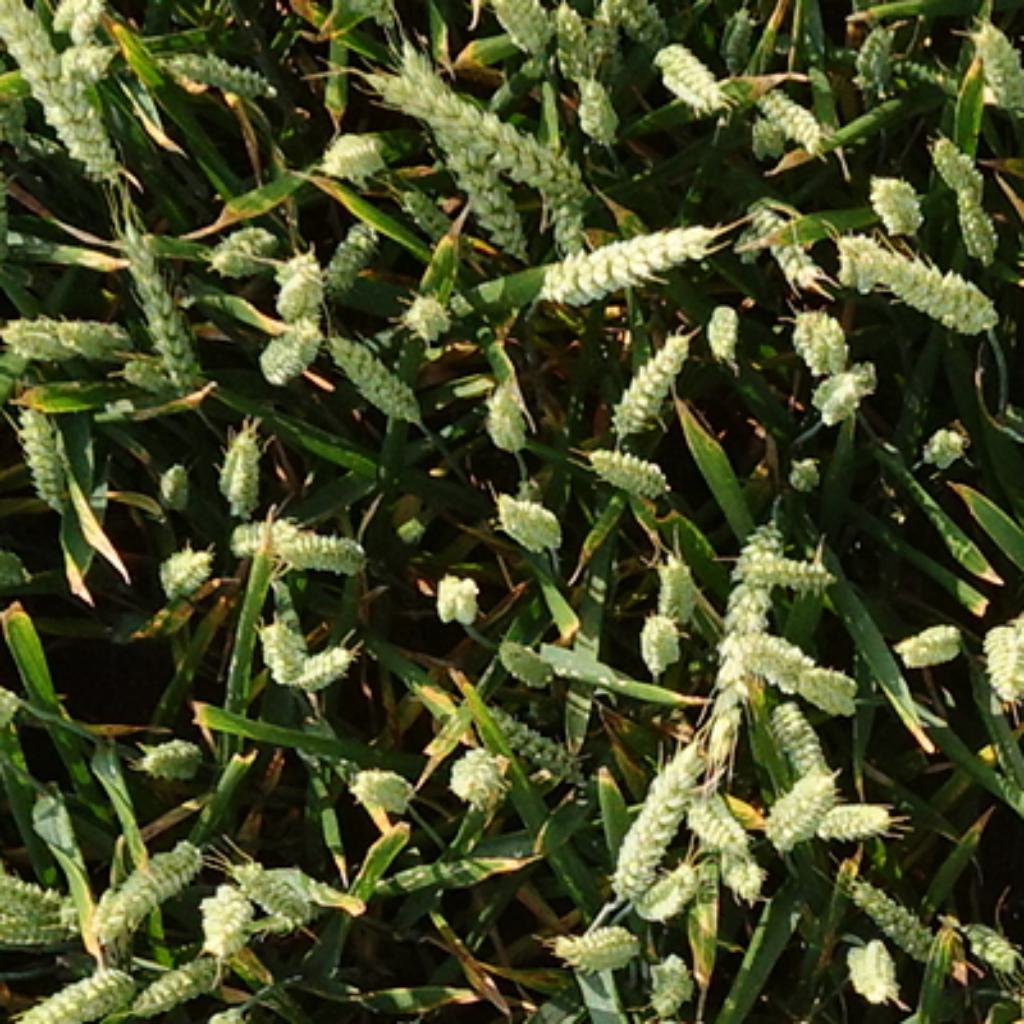
Country: France
Location: VSC
Wheat development stage: Filling - Ripening